Yasmin Lucas

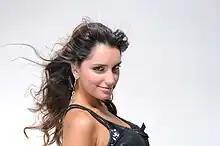

Yasmin Lucas began her career at age 5 by recording music for a Brazilian soap opera, in 2004 Yasmin traveled to Greece to record the theme song of Greek Paralympic Games in Brazil.